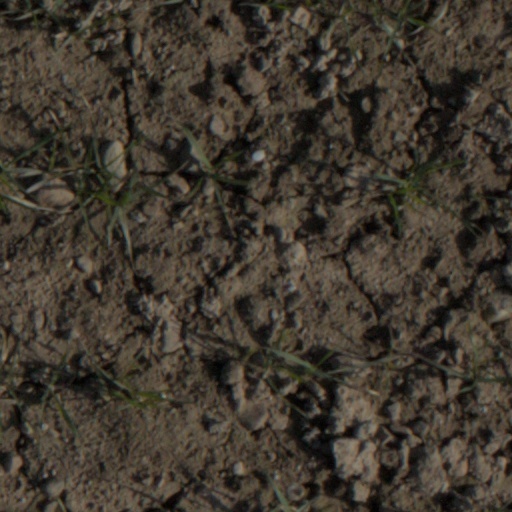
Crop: wheat